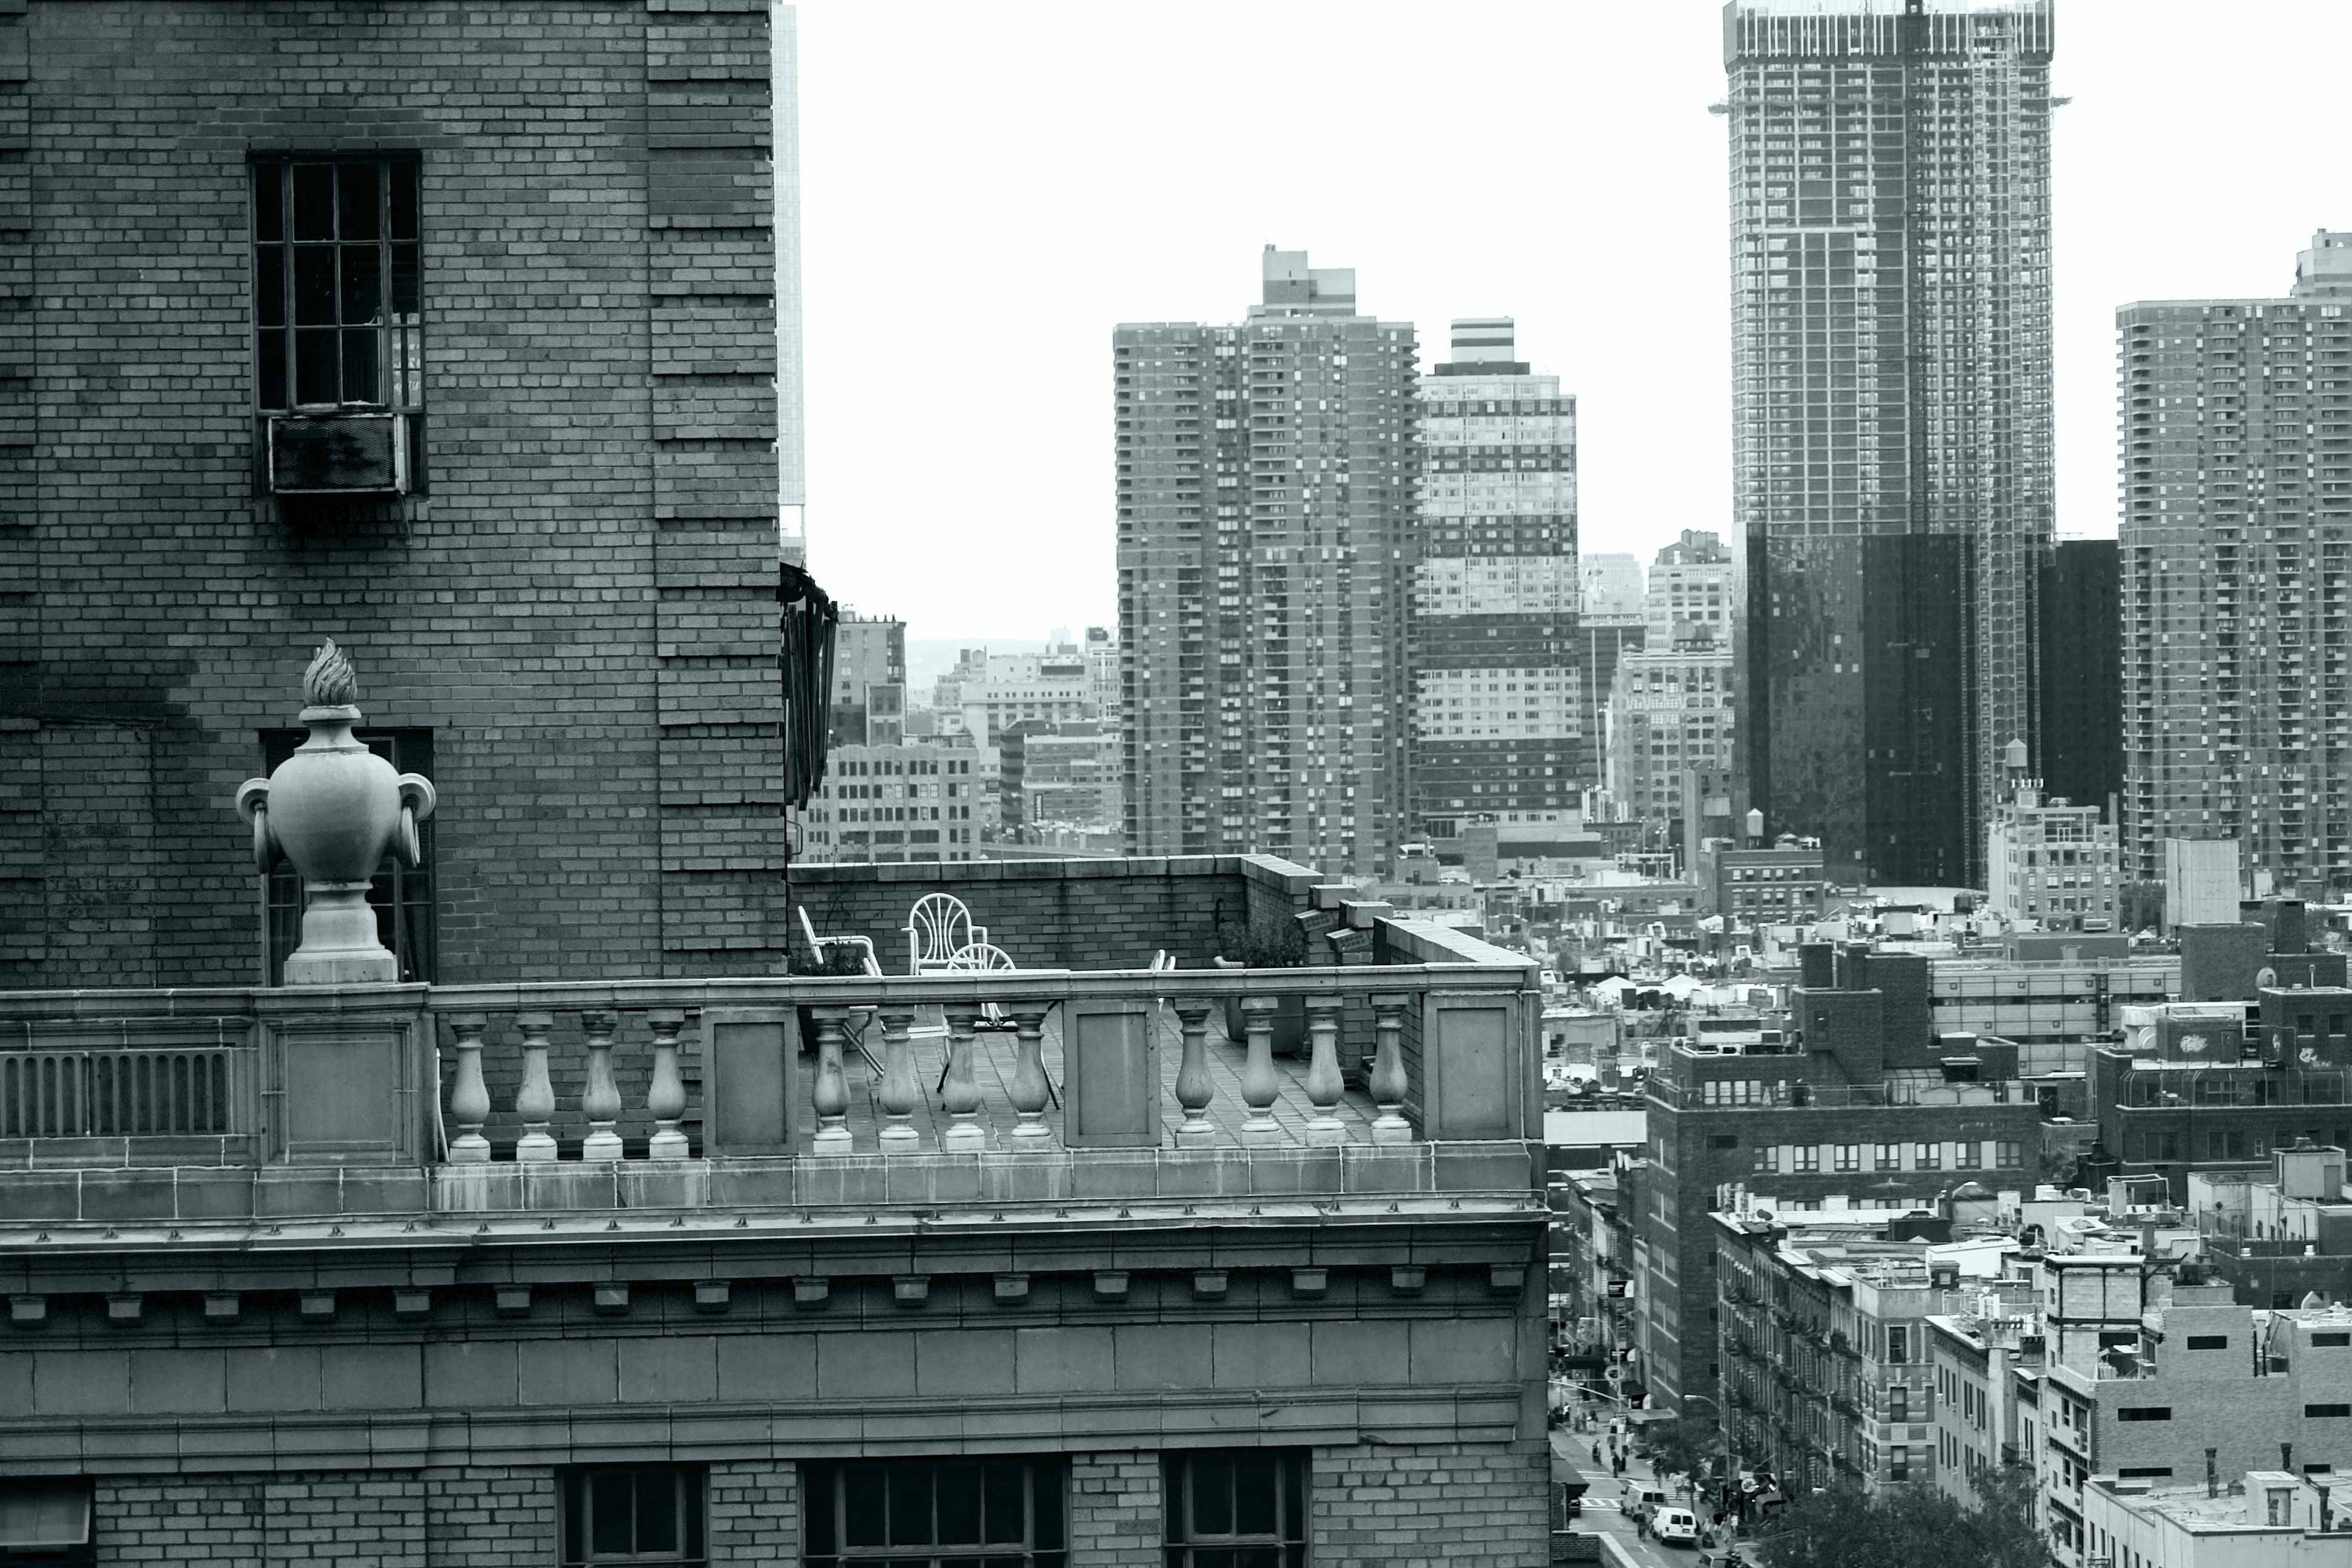
black and white, architecture, skyline, city, skyscraper, cityscape, downtown, tower, landmark, facade, monochrome, tower block, metropolis, urban area, monochrome photography, residential area, human settlement, metropolitan area